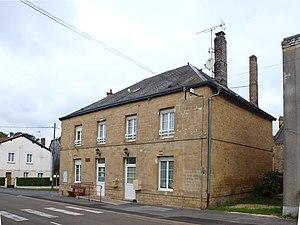
La Croix-aux-Bois (Ardennes, France)